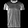
Label: T - shirt / top